Ferrari 125 S

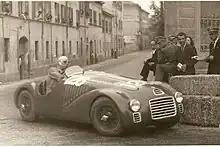
1947 Ferrari 125S s/n 01C at Circuito di Piacenza

The Ferrari 125 S (commonly 125 or 125 Sport) was a 1.5 litre sport car built in 1947 by automaker Ferrari in Modena, Italy. It was the company's first vehicle, of which only two were made.